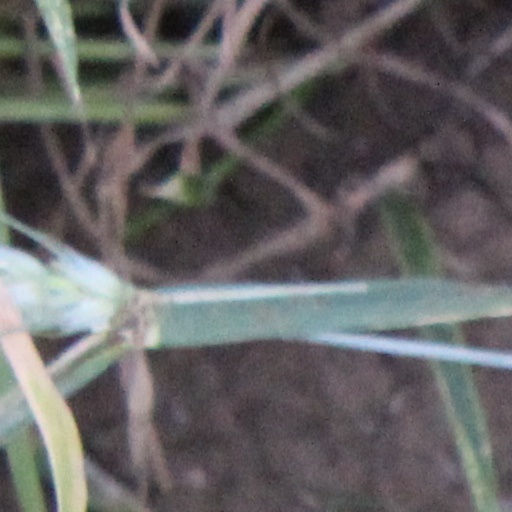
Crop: wheat